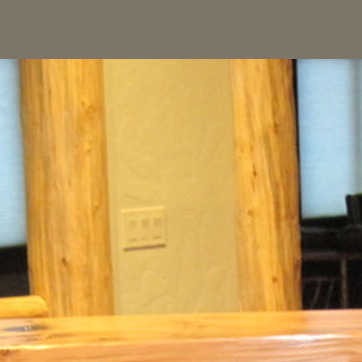
Material: painted